Sliema

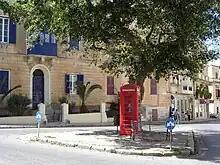
British phone-box

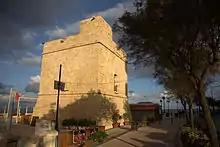
St. Julian's Tower

Sliema has been the site of intensive development in recent decades. The Victorian houses that lined Tower Road have all been replaced by apartment buildings built in modern architectural style. Several of these have views of the Mediterranean Sea or Valletta but their development has been controversial. The promenade has been upgraded in the late 1990s and is a common spot for leisurely walking, particularly on warm summer nights when it remains crowded into the early hours of the morning. Shopping is primarily centred in an area called the Ferries (the Strand or ix-Xatt, Tower Road and Bisazza Street) and the more recently opened Tigne Point shopping mall. Restaurants and cafés can be found along the promenade.